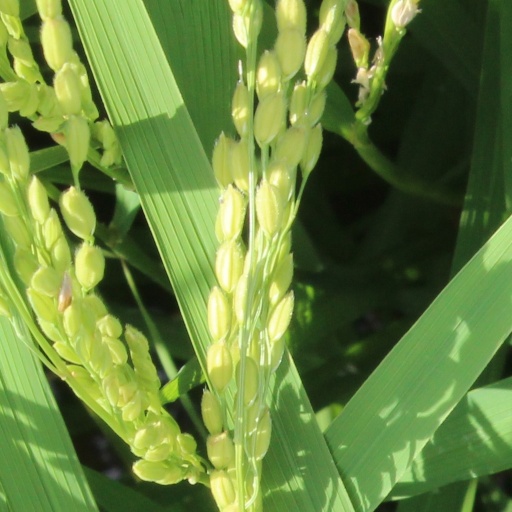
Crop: rice